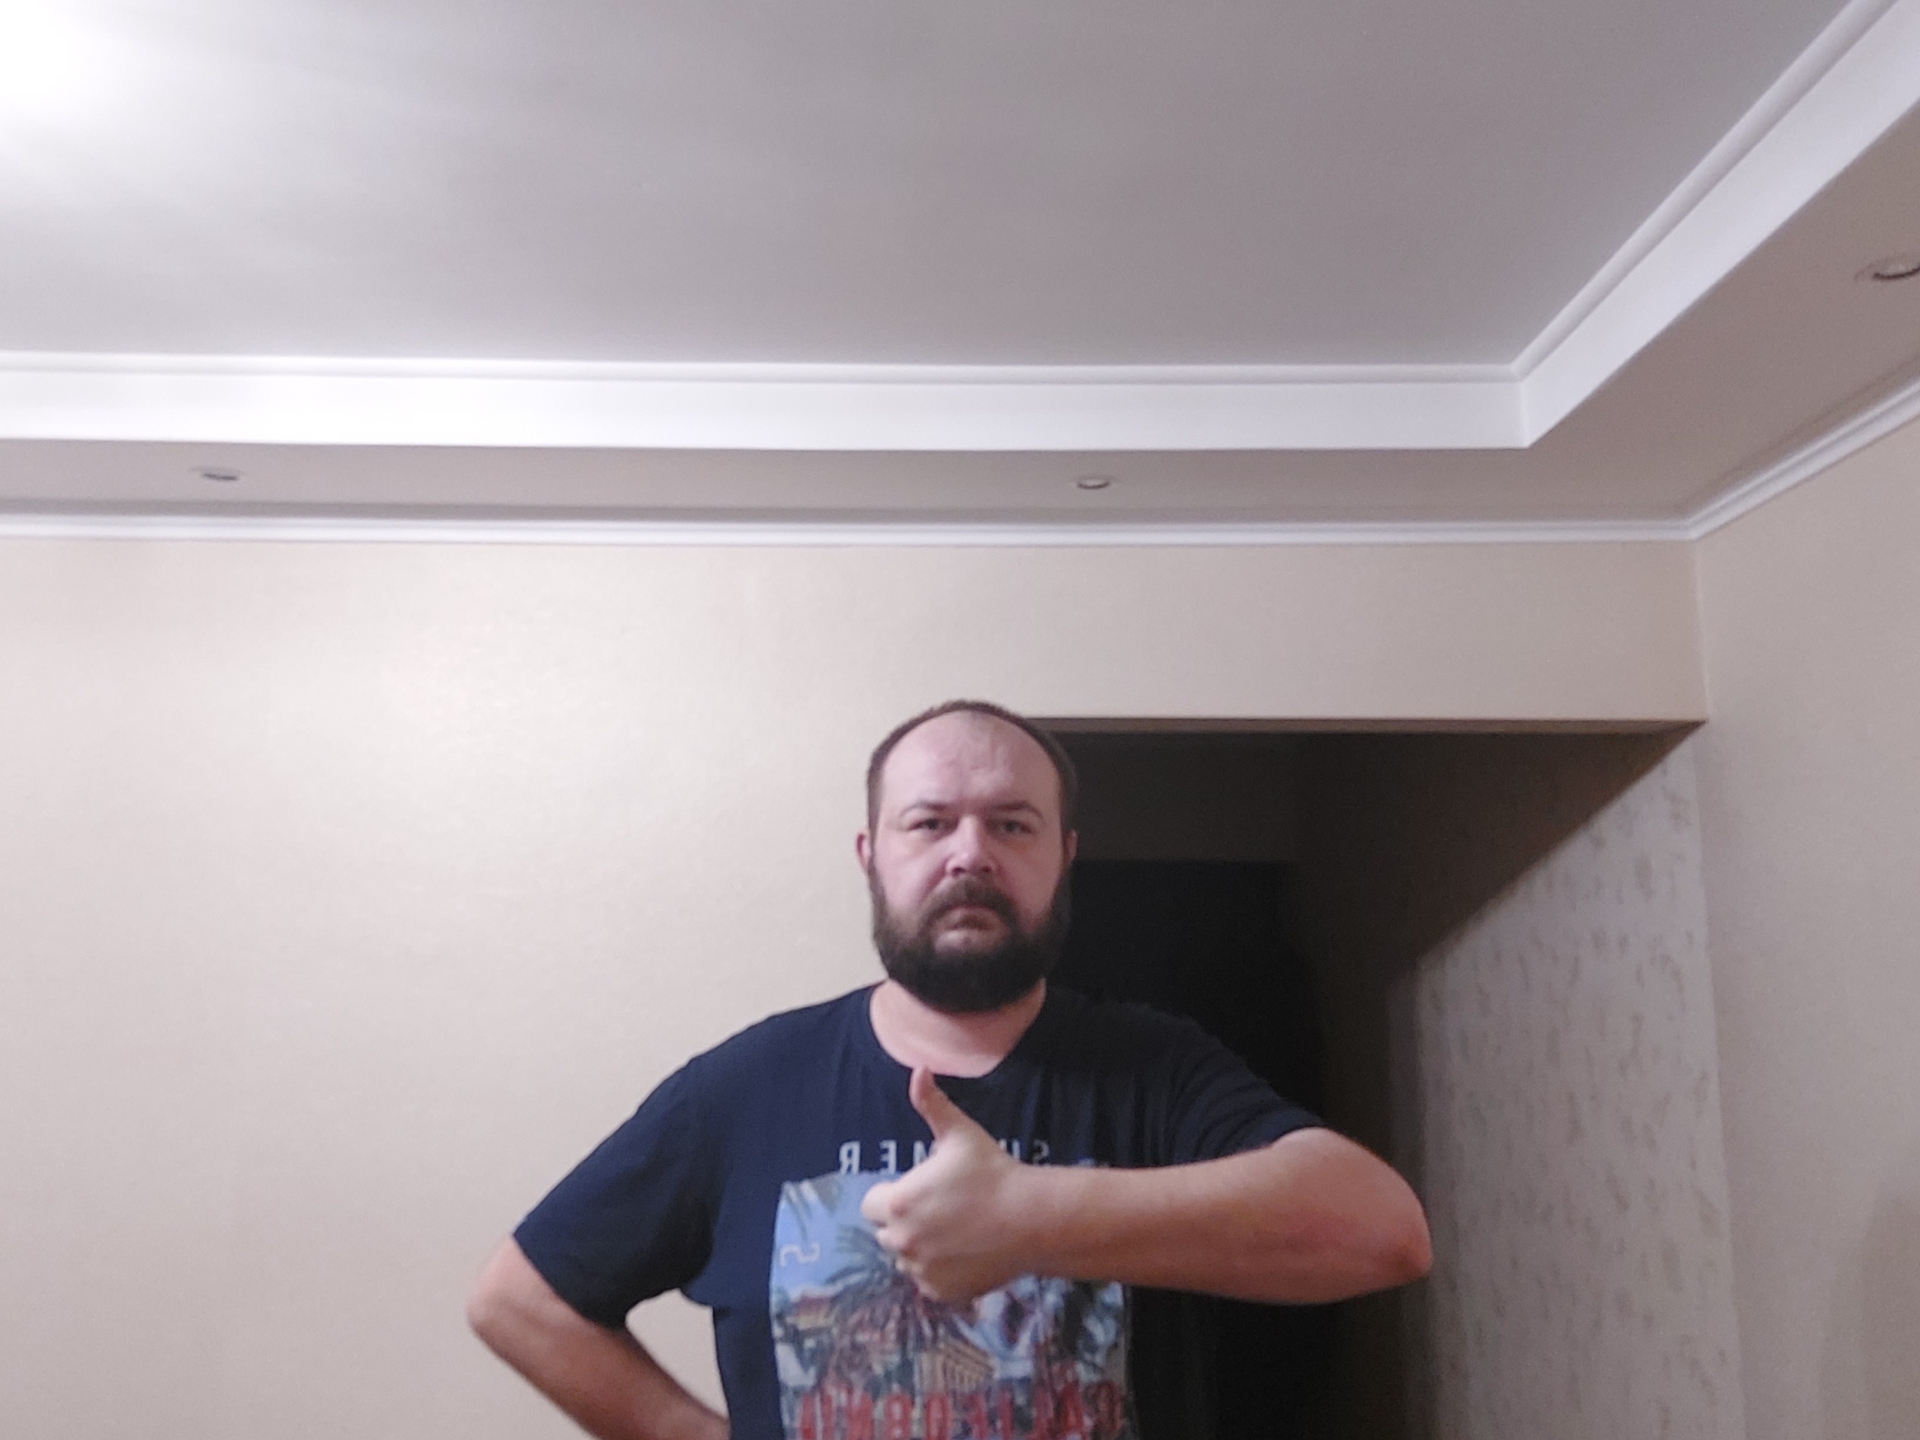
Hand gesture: like